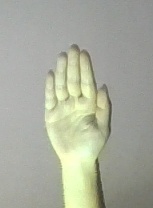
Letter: seen